Kaputol ng Isang Awit

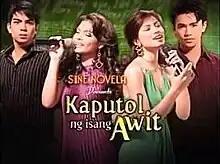
Title card

( / international title: "Unsung Melody") is a 2008 Philippine television drama romance musical series broadcast by GMA Network. Based on a 1991 Philippine film of the same title, the series is the seventh instalment of "Sine Novela". Directed by Mike Tuviera, it stars Glaiza de Castro and Lovi Poe. It premiered on March 3, 2008 on the network's Dramarama sa Hapon line up. The series concluded on June 13, 2008 with a total of 73 episodes.